Southwest Airlines Flight 1248

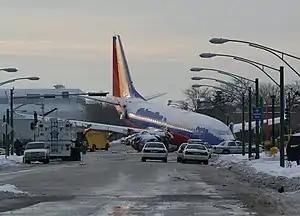
N471WN, following its runway overrun at Chicago Midway International Airport

Southwest Airlines Flight 1248 was a scheduled passenger flight from Baltimore, Maryland, to Chicago, Illinois, continuing on to Salt Lake City, Utah, and then to Las Vegas, Nevada. On December 8, 2005, the airplane slid off a runway at Midway Airport in Chicago while landing in a snowstorm and crashed into automobile traffic, killing a six-year-old boy.